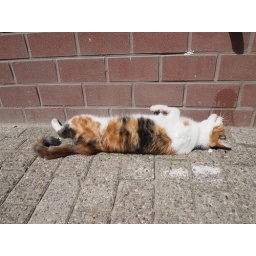
The cat near my house